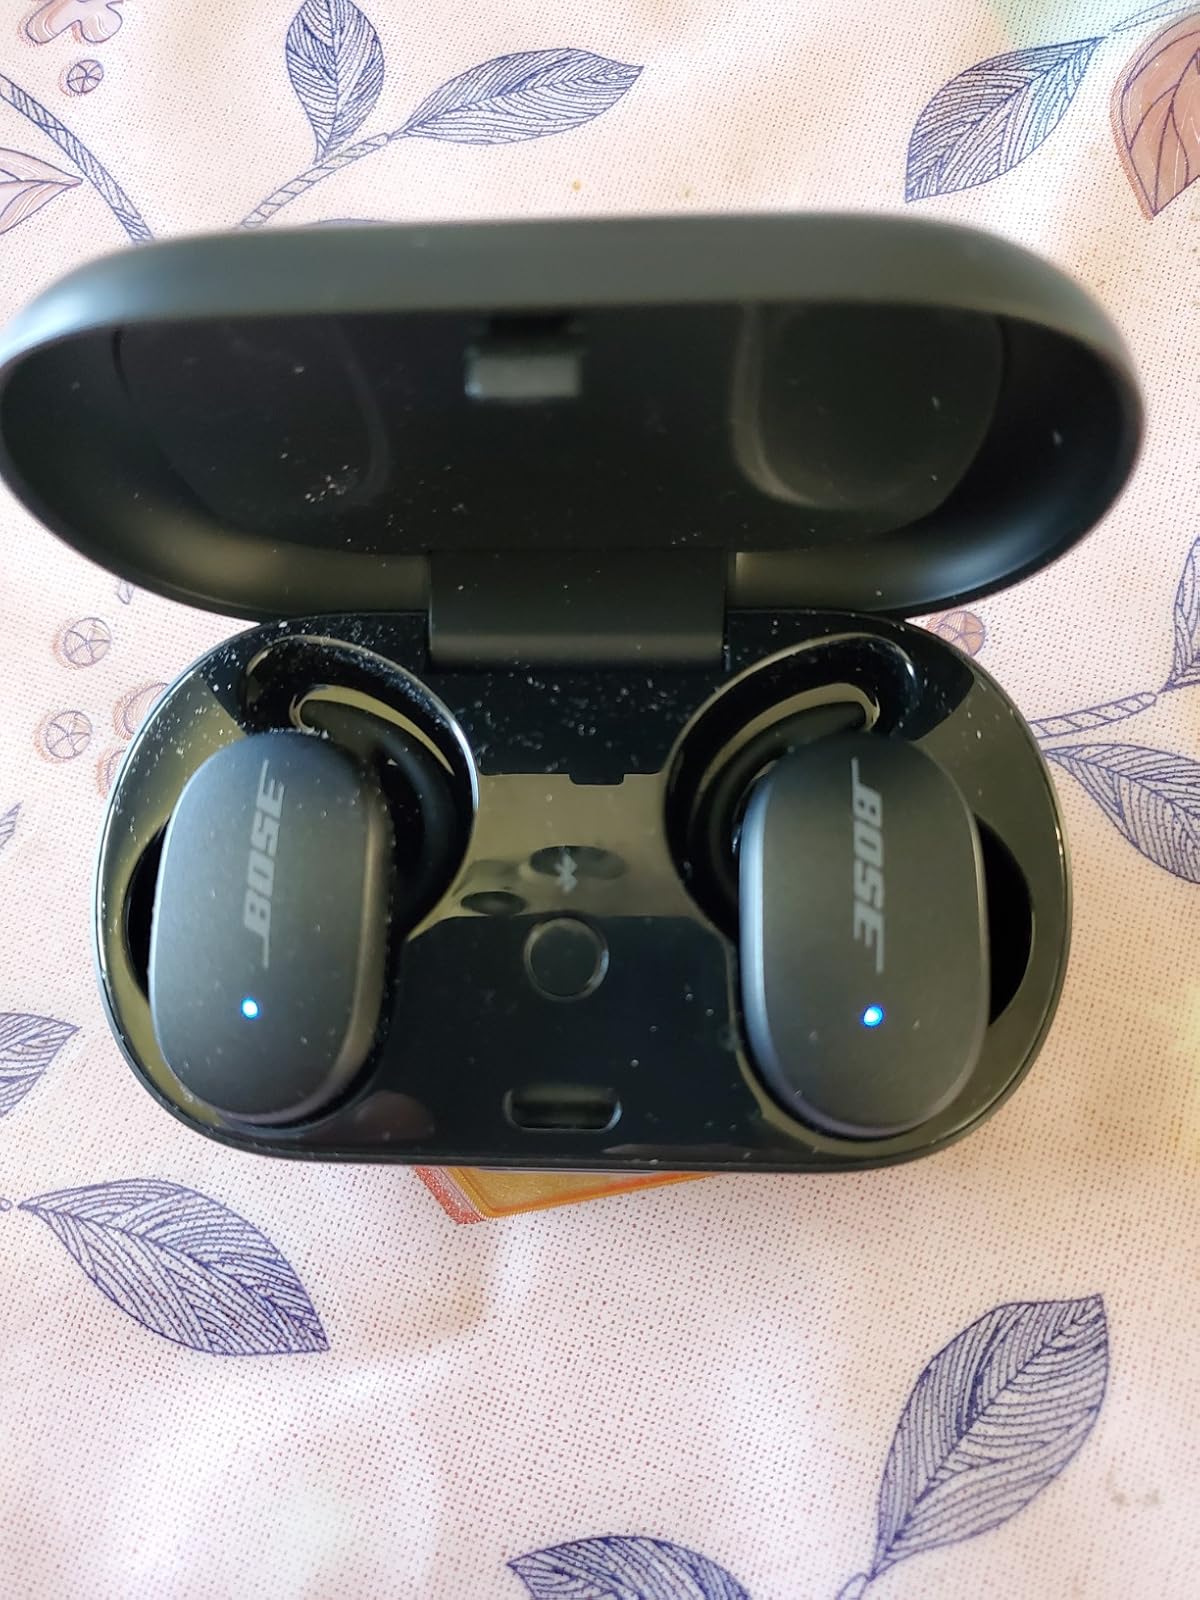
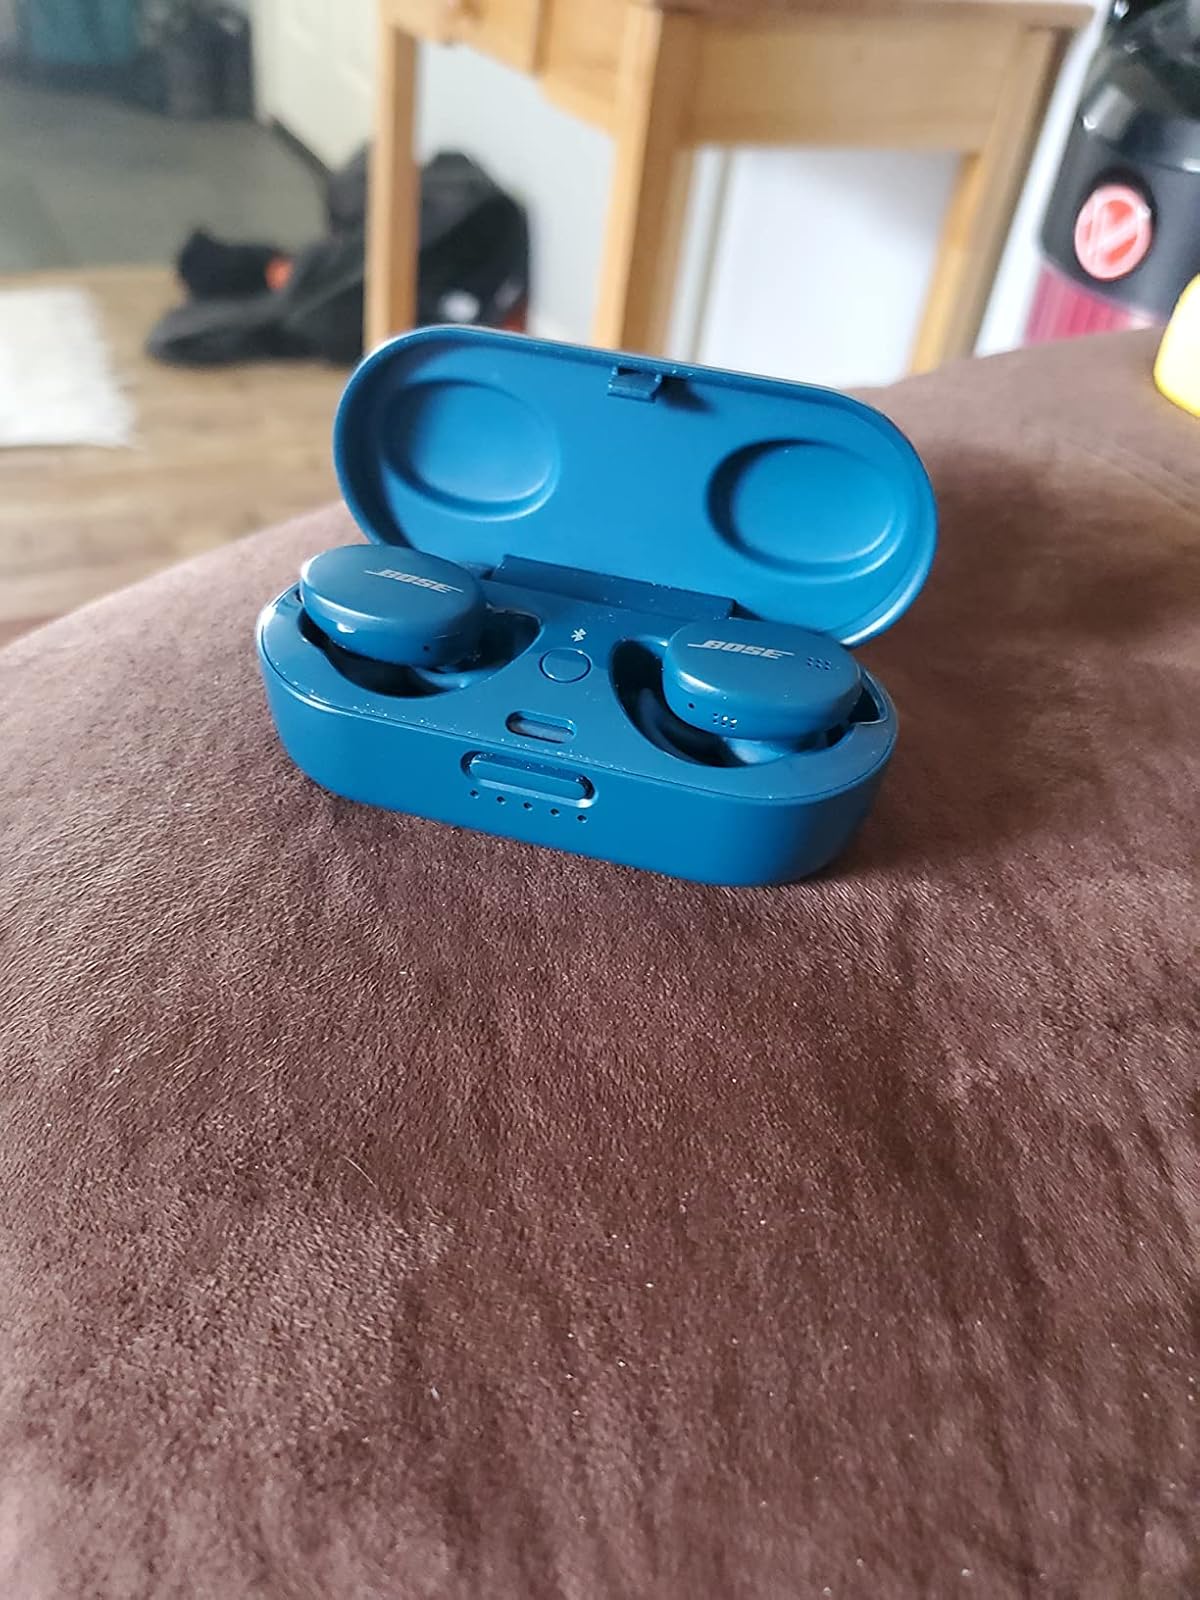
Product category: earbuds
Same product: no